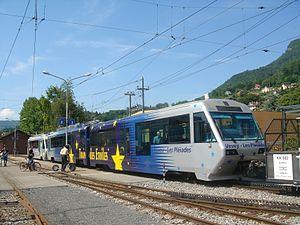
La compagnie des chemins de fer électriques veveysans a construit et exploité un réseau de chemins de fer à voie métrique dans la région de Vevey, dans le canton de Vaud en Suisse, entre 1902 et 2001.